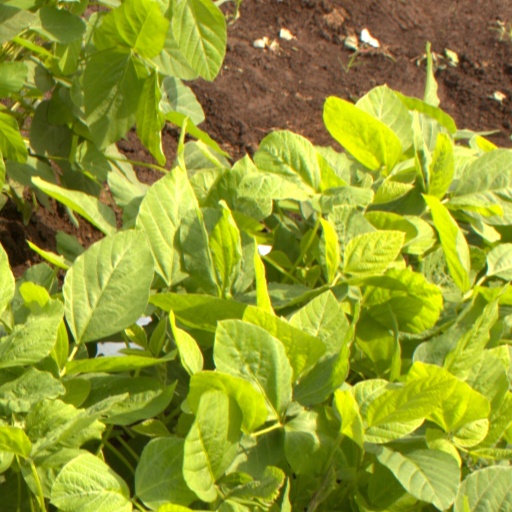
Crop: soybean